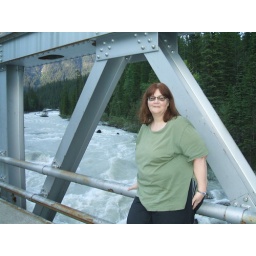
bridge over kicking horse river near Field BC